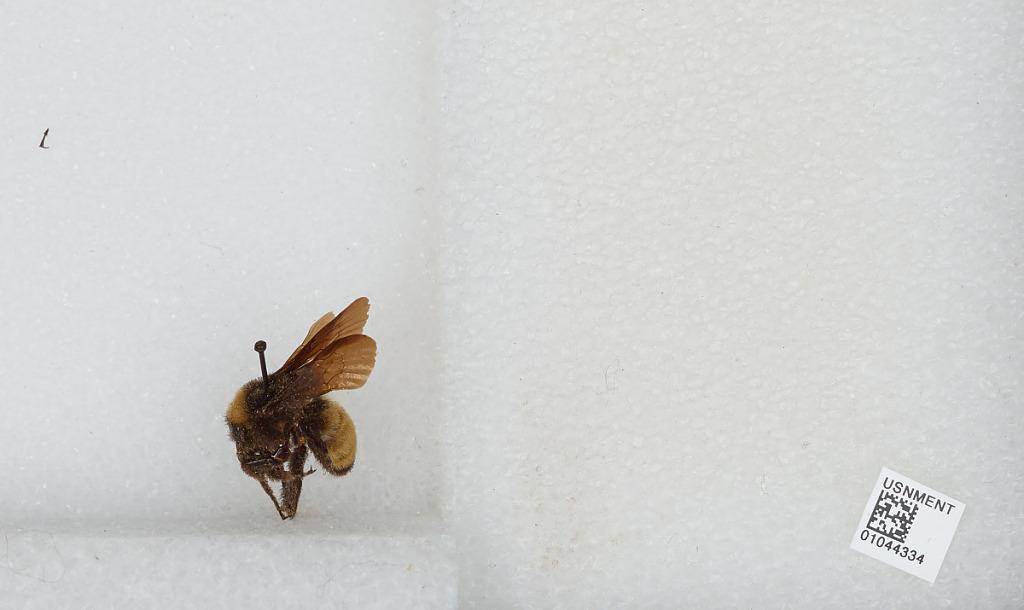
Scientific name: Bombus sp.